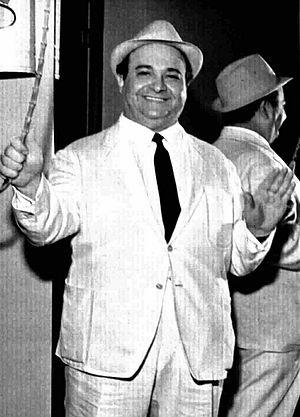
Aurelio Fierro, né le 13 septembre 1923 à Montella et mort le 11 mars 2005 à Naples, est un chanteur et acteur italien, spécialisé dans le répertoire de la chanson napolitaine.